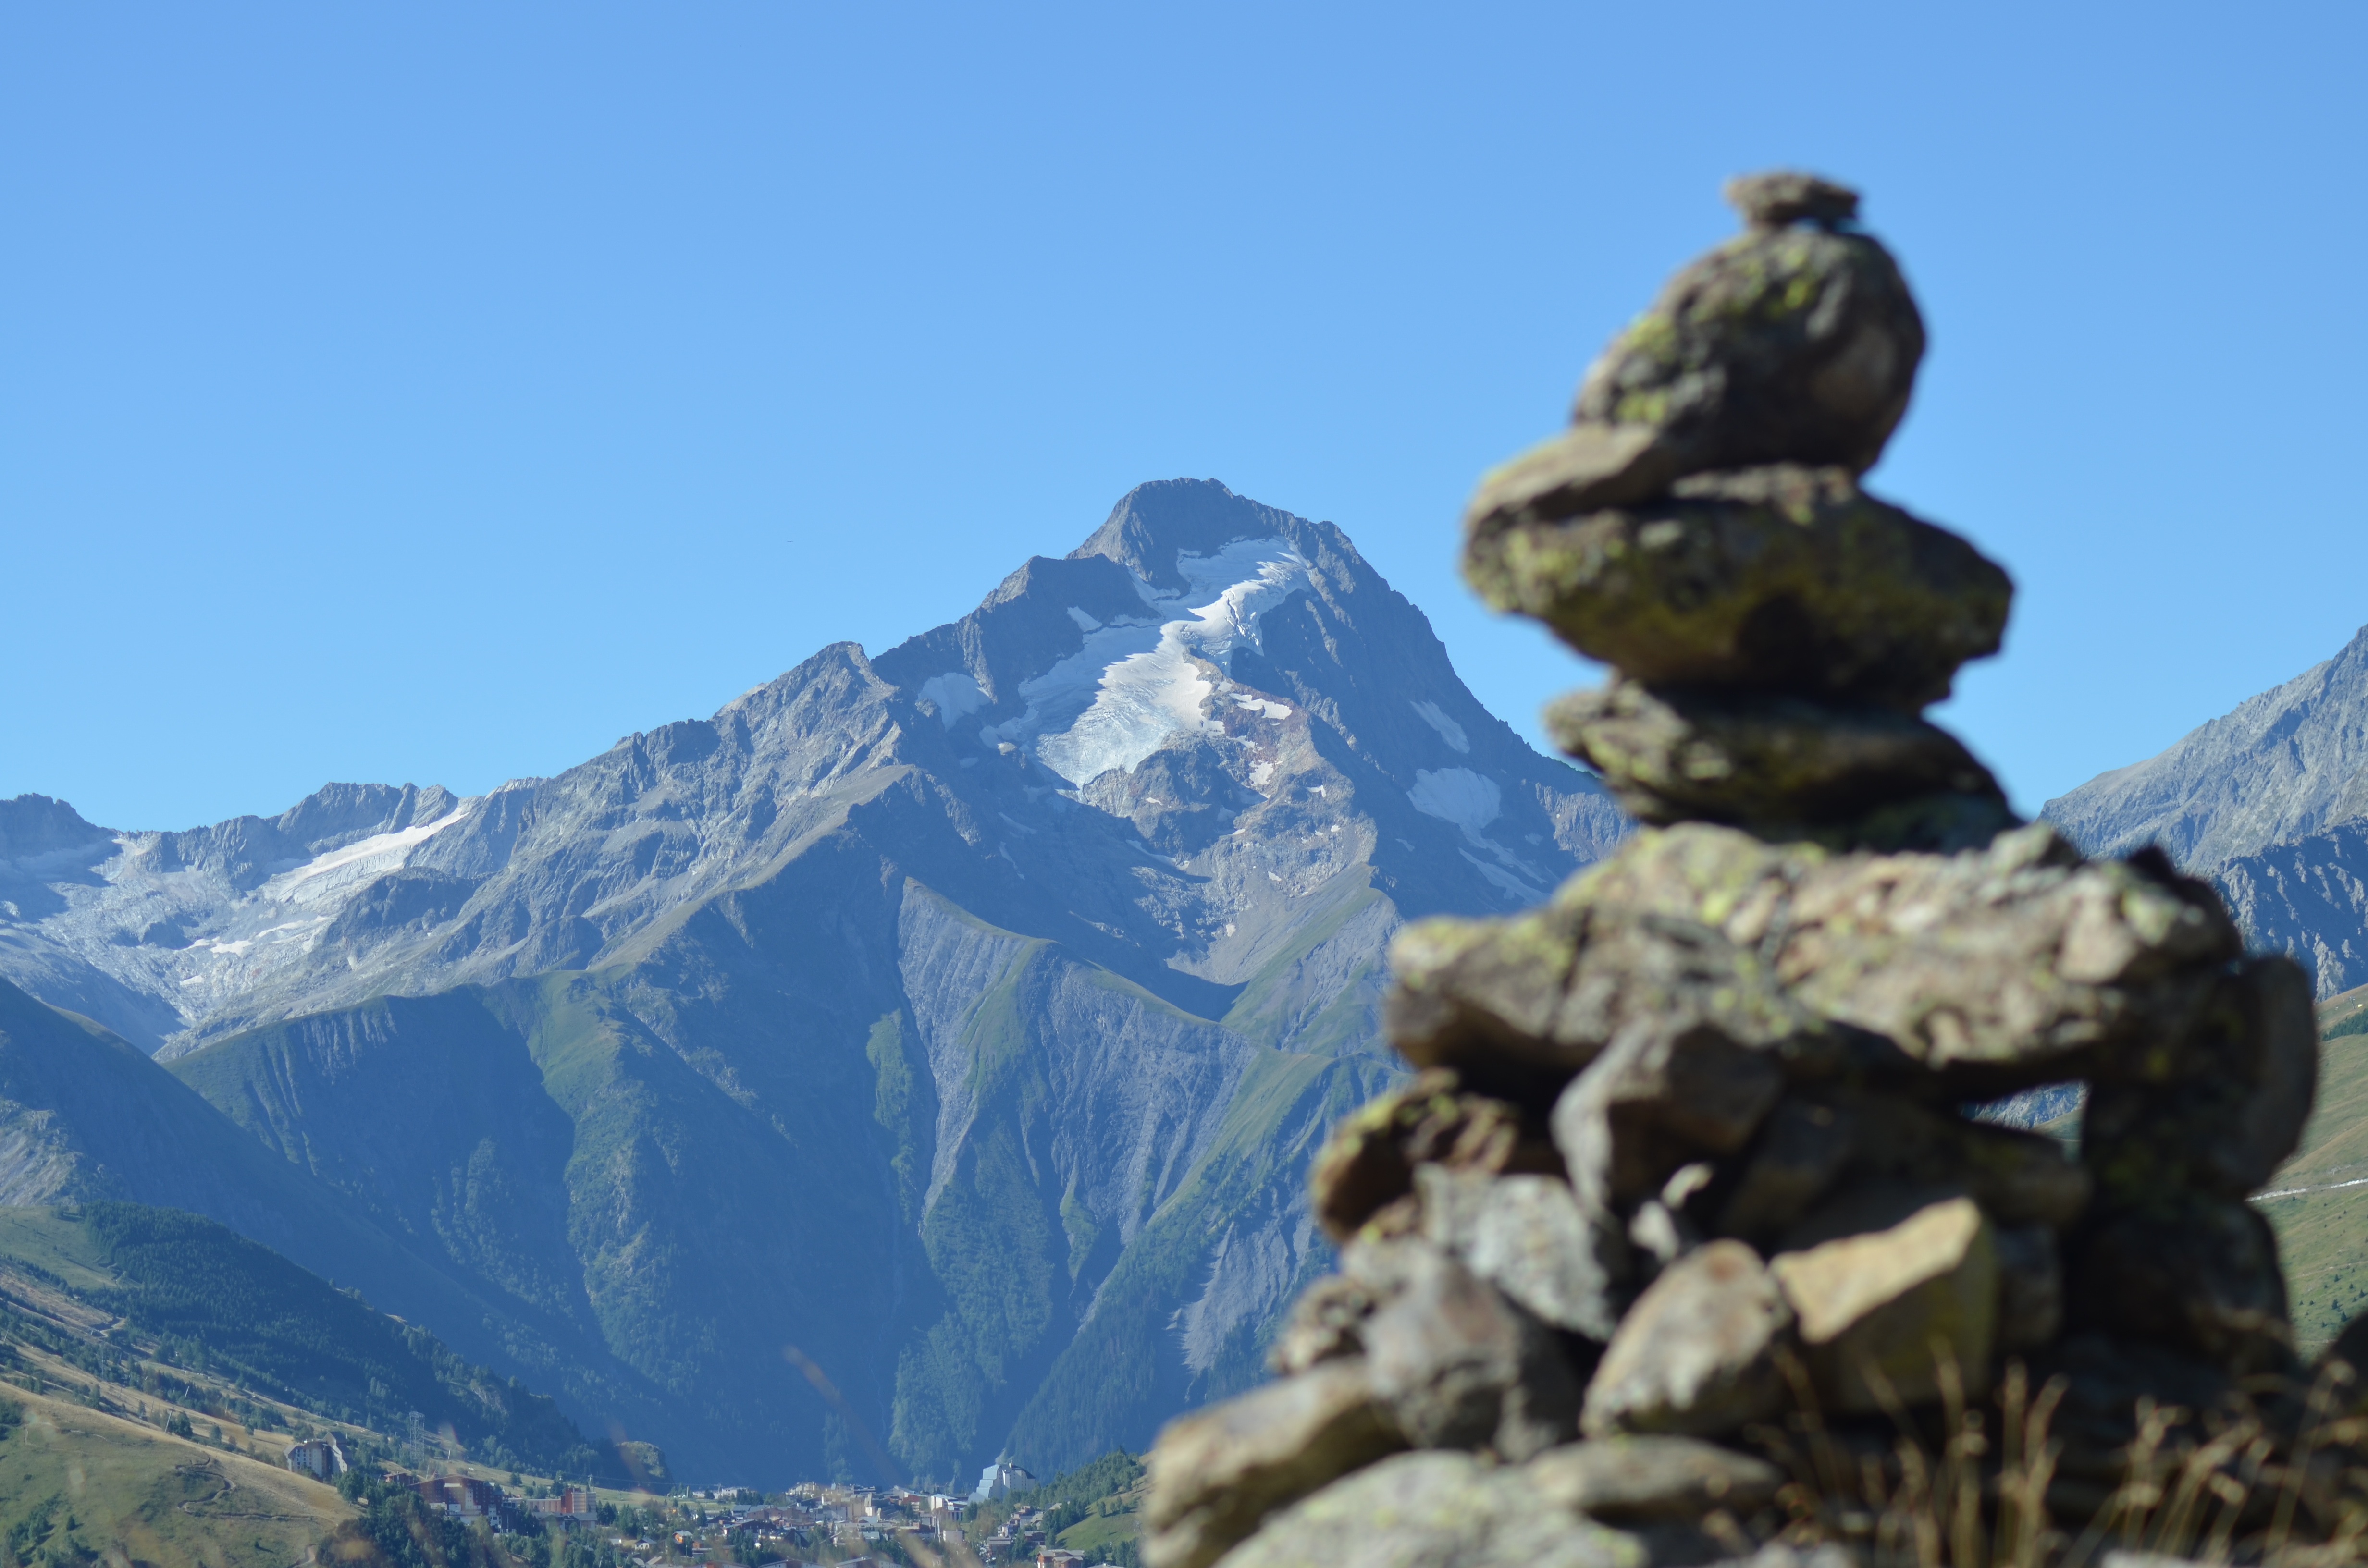
rock, wilderness, mountain, adventure, mountain range, terrain, ridge, summit, mountaineering, geology, alps, plateau, fell, cirque, landform, geographical feature, mountainous landforms